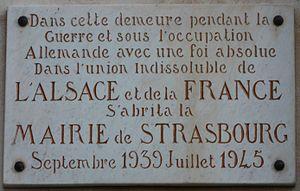
Plaque située sur le bâtiment qui a abrité la mairie de Strasbourg à Périgueux, Dordogne, France.
Périgueux est une commune française, la plus peuplée du Périgord, située dans le centre-est de la région Nouvelle-Aquitaine. Chef-lieu du département de la Dordogne depuis 1791, la commune compte 29 966 habitants en 2017, pour une aire urbaine totalisant plus de 103 000 habitants la même année. L'unité urbaine de Périgueux est la 96ᵉ unité urbaine la plus peuplée de France.
L'histoire de Périgueux inventorie, étudie et interprète l'ensemble des évènements, anciens ou plus récents, liés à cette ville française.